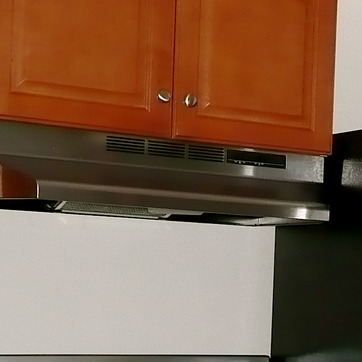
Material: metal